City of Bath Technical School

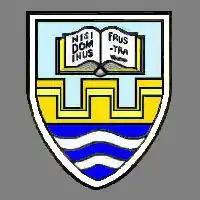
City of Bath Technical School emblem

The school had three badges during its history. The first was the Bath Technical College badge which was a simple design – BTC in thin red letters within a shield outlined with a thin red line- and this lasted until the Bath Technical School was renamed in 1949. The second badge lasted until early 1954 and is recorded on the school photograph of March 1950 and the school website. The third badge, which lasted until 1970, was designed in early 1954 by Mr Ken Box, Head of Art and included the motto, 'NISI DOMINUS FRUSTRA'. The literal translation is 'UNLESS THE LORD IN VAIN'. This is not much help. The motto is based on Psalm 127 and the more usual translation is 'EXCEPT THE LORD APPROVE WE LABOUR IN VAIN' while another translation might be 'UNLESS THE LORD IS WITH US OUR EFFORTS ARE IN VAIN'. The badge has the Book of Knowledge open to show the motto, over the City wall with the Avon beneath. The open pages are white with yellow ends, the City wall is yellow, the river Avon white and the background a shade of blue.